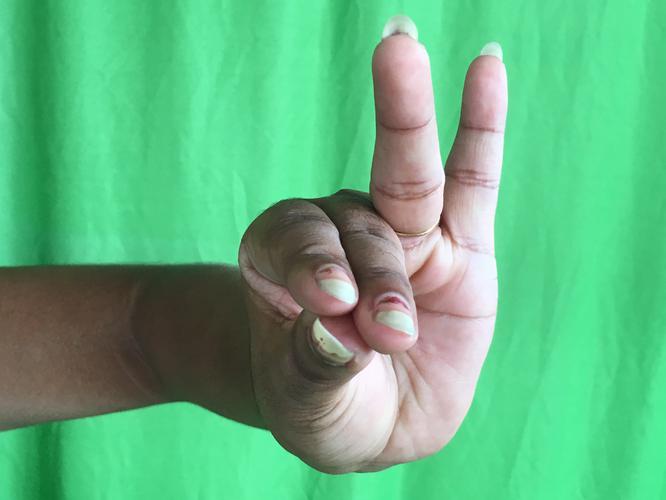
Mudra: Katakamukha_1
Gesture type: single_hand